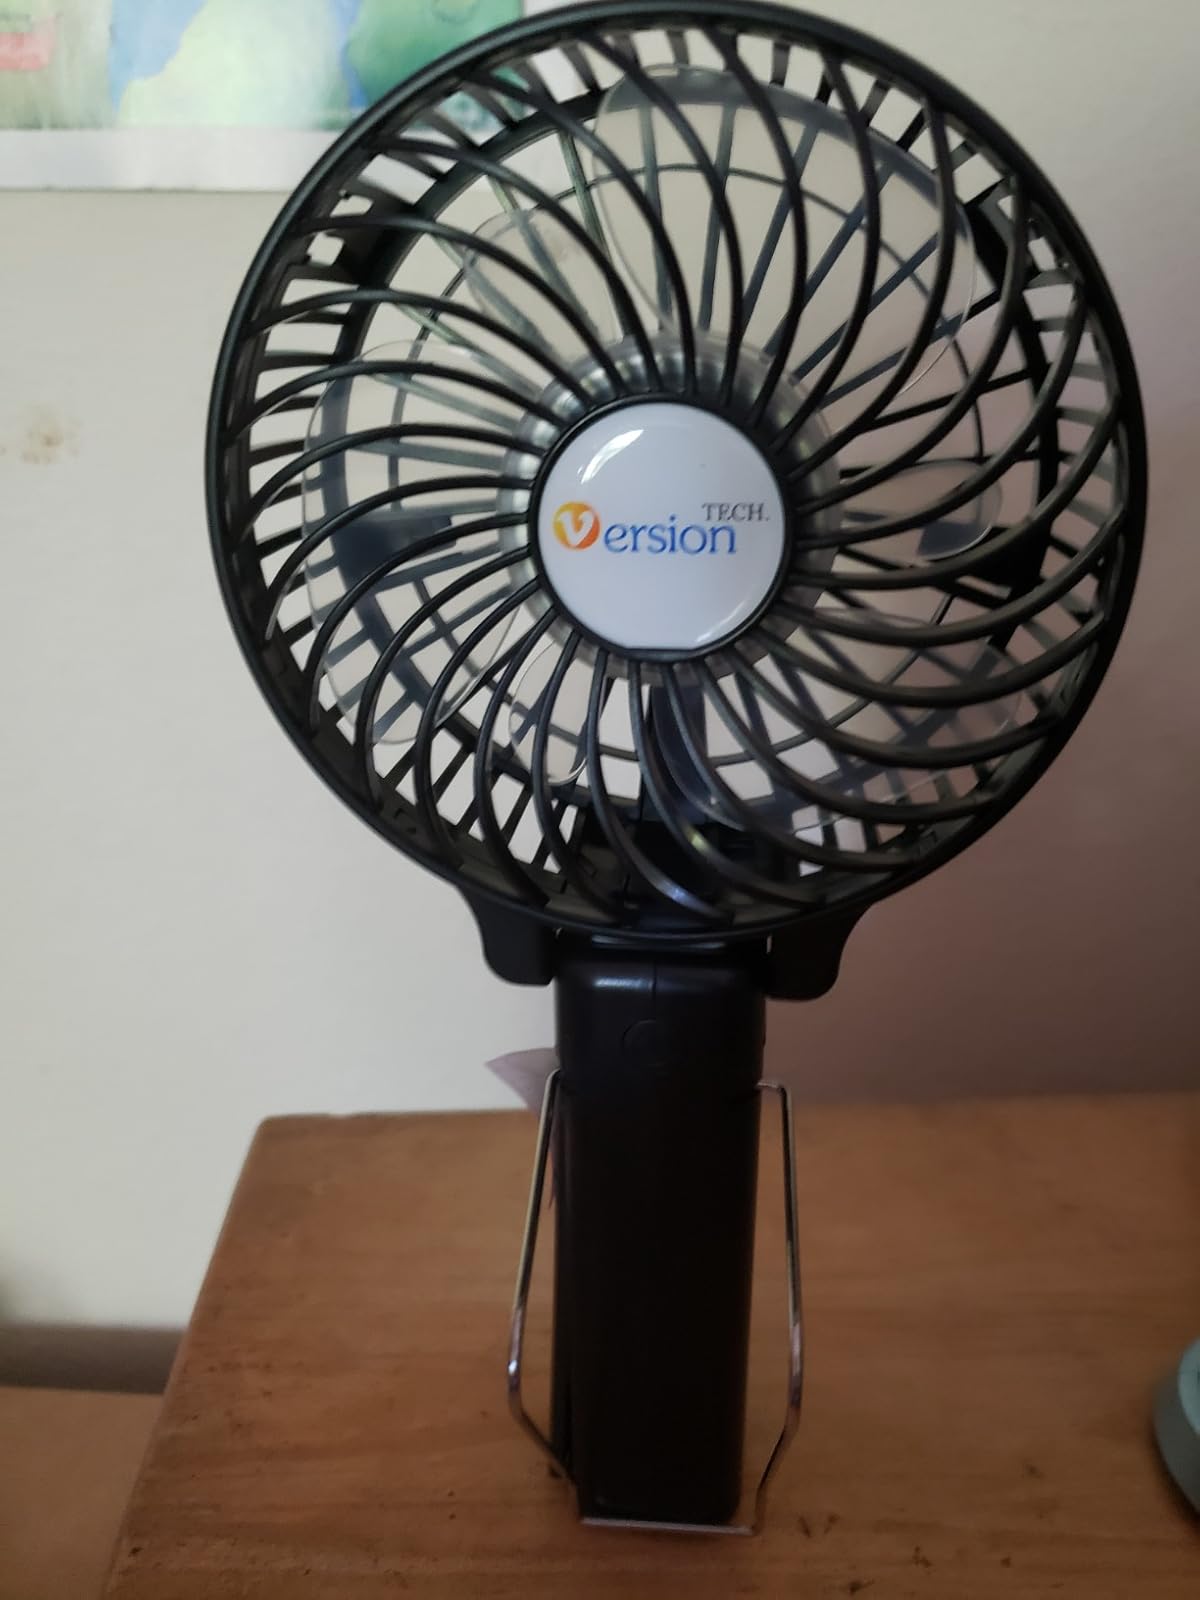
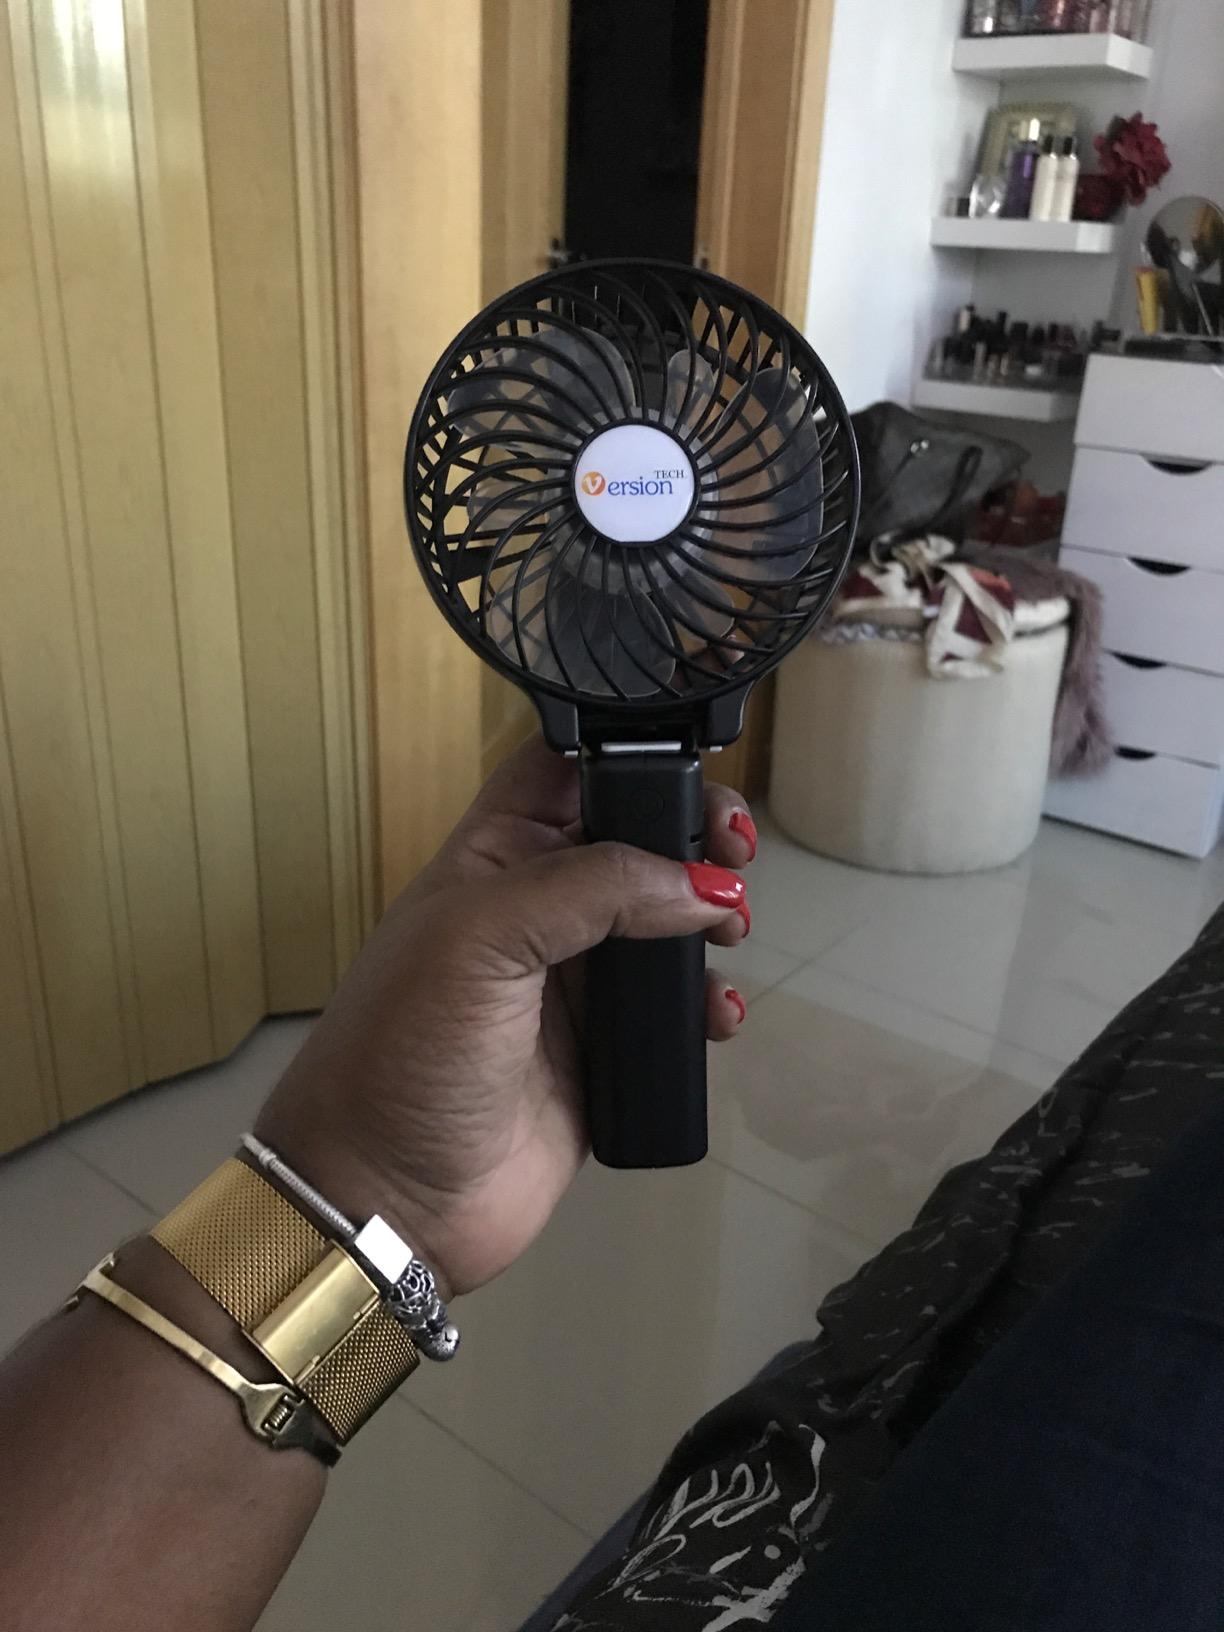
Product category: fan
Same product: yes